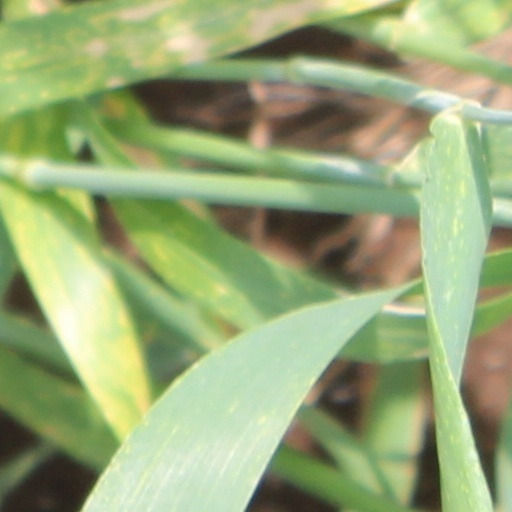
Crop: wheat